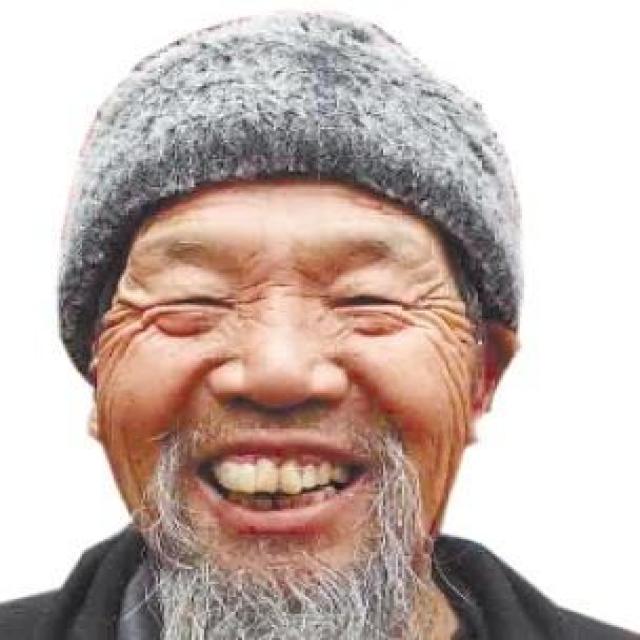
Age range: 65+